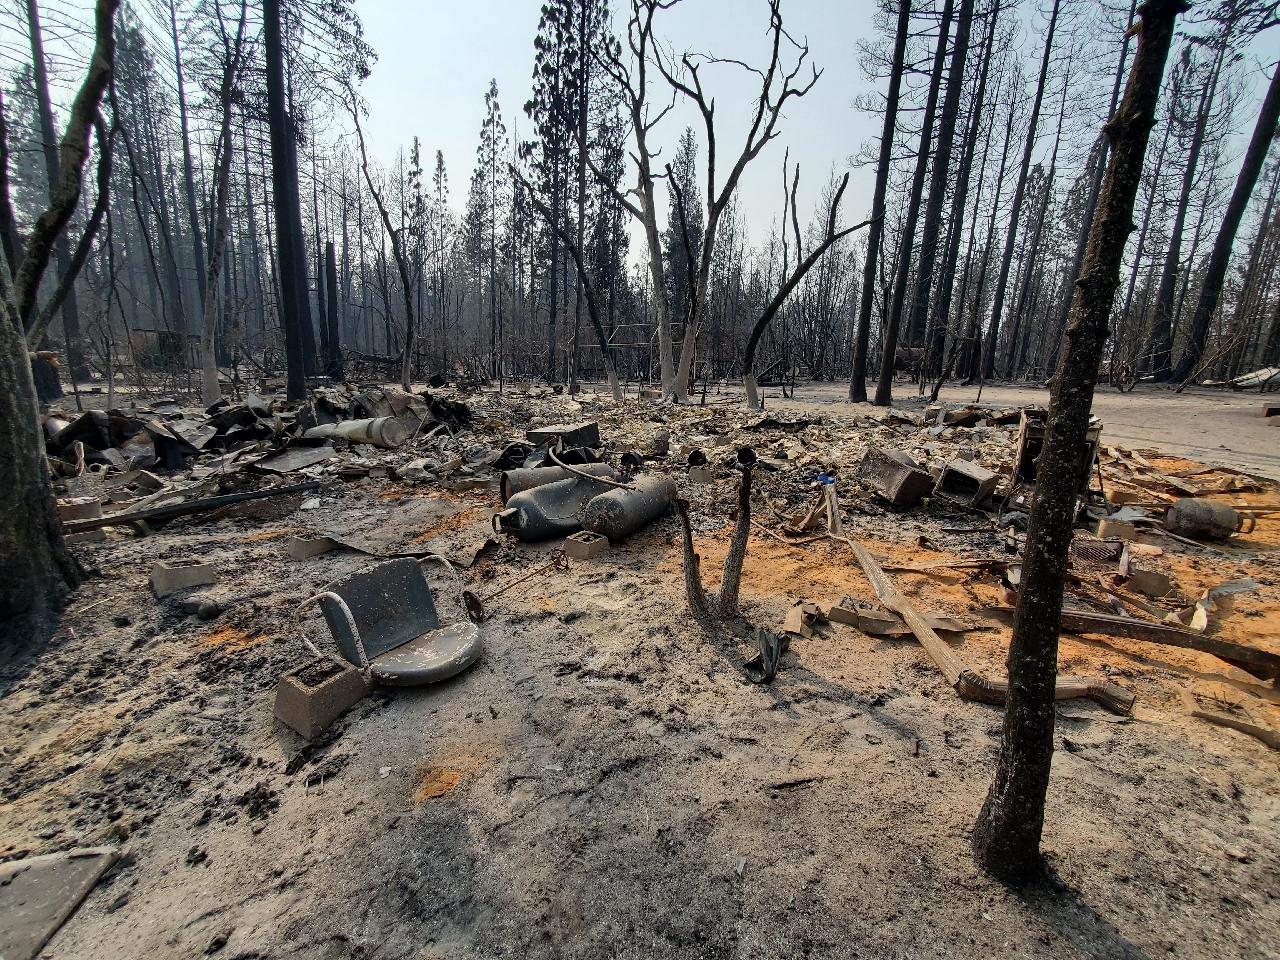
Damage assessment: destroyed